Yarwana

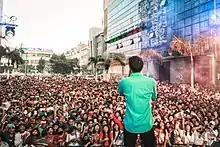
Yarwana performance at his album release show

He released a single called "Kyal Kalay" on 20 March 2020 which peaked at number one on Myanmar Top Chart on Joox, and was listed the longest leading No 2 in Myanmar Top Chart. Yarwana is named in Joox's "Top Artists".